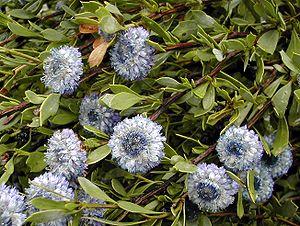
La flore des Pyrénées comporte environ 4 500 espèces, dont quelque 160 espèces endémiques. La répartition végétale dans les Pyrénées est influencée par un climat océanique à l'ouest et un méditerranéen à l'est, humide au nord, plus sec au sud auxquelles s'ajoutent les différents étages montagnards qui favorisent les forêts de feuillus à basse altitude, puis aux altitudes supérieures, des forêts de confères, au-delà de la limite supérieure de l'arbre des herbacées des alpages, et enfin les plantes de milieux rocailleuses et proches des névés à haute altitude